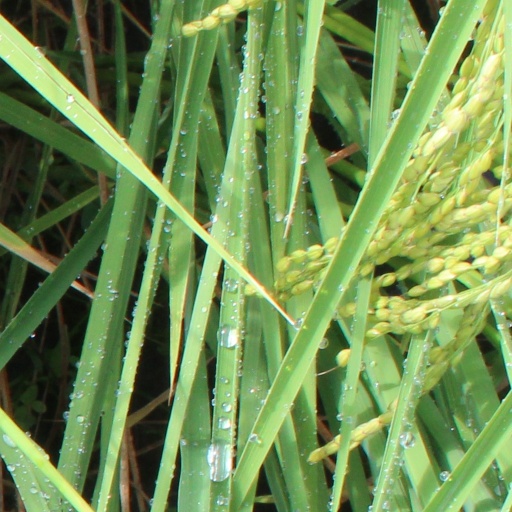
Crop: rice